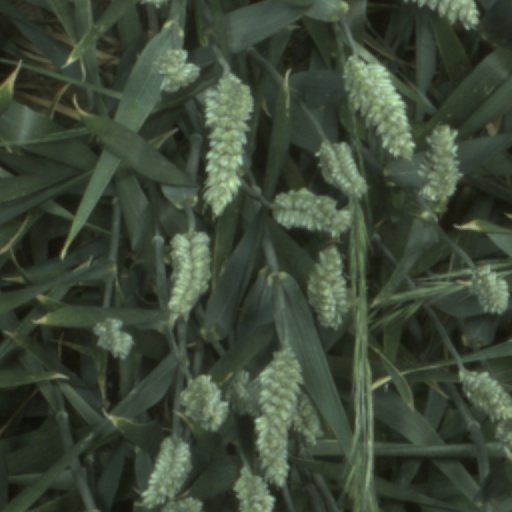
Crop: wheat